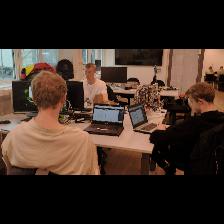
Label: Human